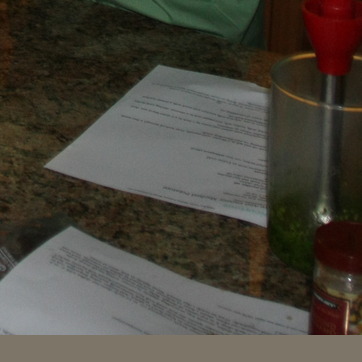
Material: paper